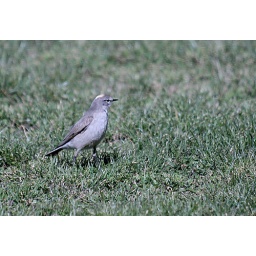
Flycatchers in Chile flycatch from ground level. Some of them are even colorful - just look at that Ochre....